Congregation of Saint Michael the Archangel

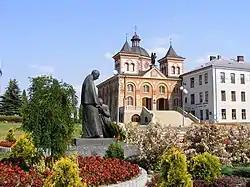
Sanctuary of St. Michael the Archangel in Miejsce Piastowe

In September 2020, Pope Francis congratulated the congregation on it upcoming centennial anniversary, and encouraged its members to continue to spread devotion to St. Michael. In September 2021, the Congregation celebrated its 100-year jubilee with a Mass of Thanksgiving at celebrated at St. Peter's Cathedral Basilica (London, Ontario).